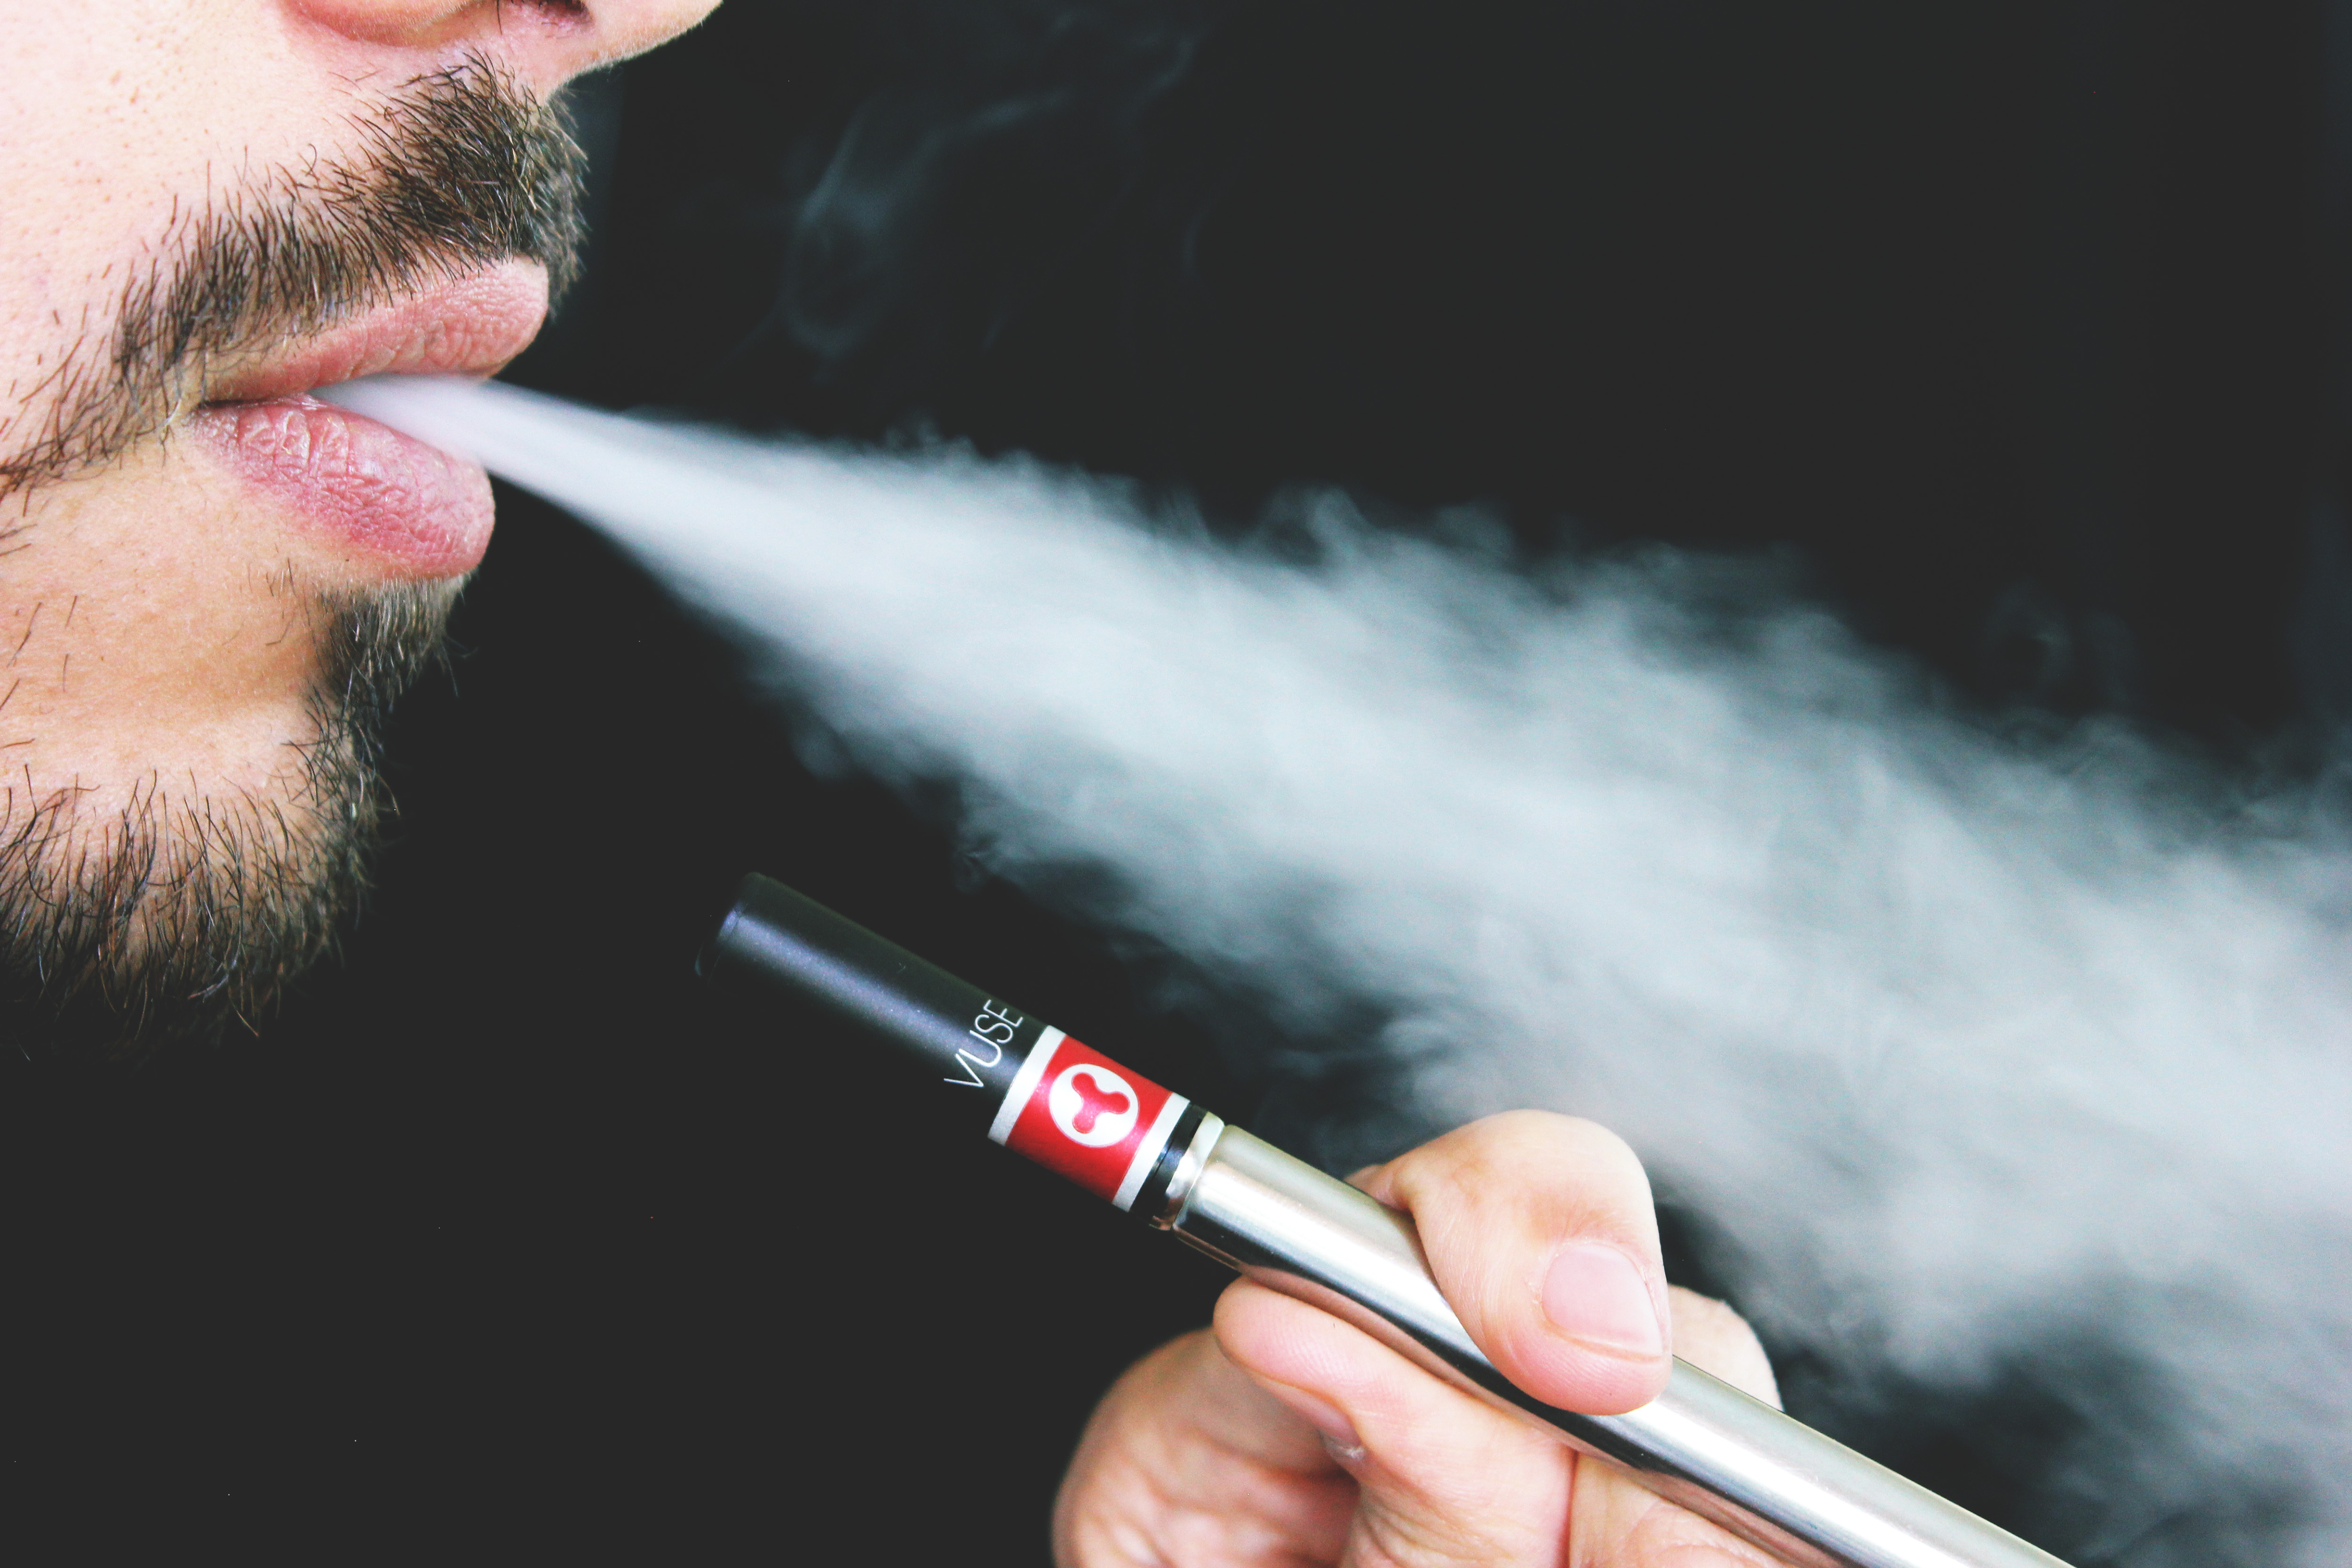
tobacco products, smoking, smoke, facial hair, cigarette, lip, beard, mouth, tobacco, cigar